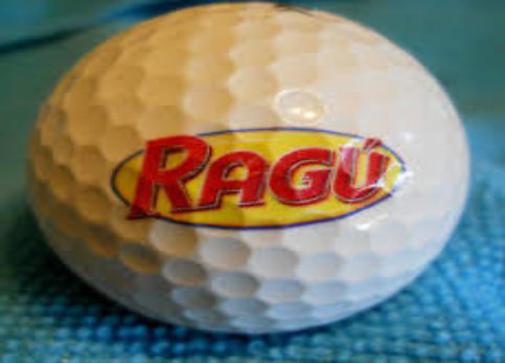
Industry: Food